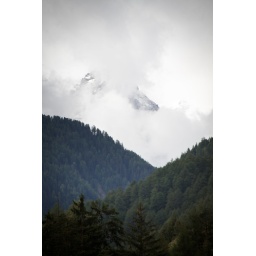
Riding a bike through the twisty roads in the mountains is one of the greatest experiences. Even when the sky is overcast.